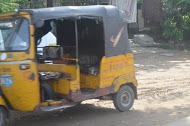
Vehicle type: Auto Rickshaws